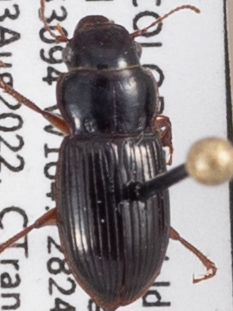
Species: Cratacanthus dubius
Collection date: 2022-08-03
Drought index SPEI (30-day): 0.32
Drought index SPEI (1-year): -1.69
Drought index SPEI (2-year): -1.13